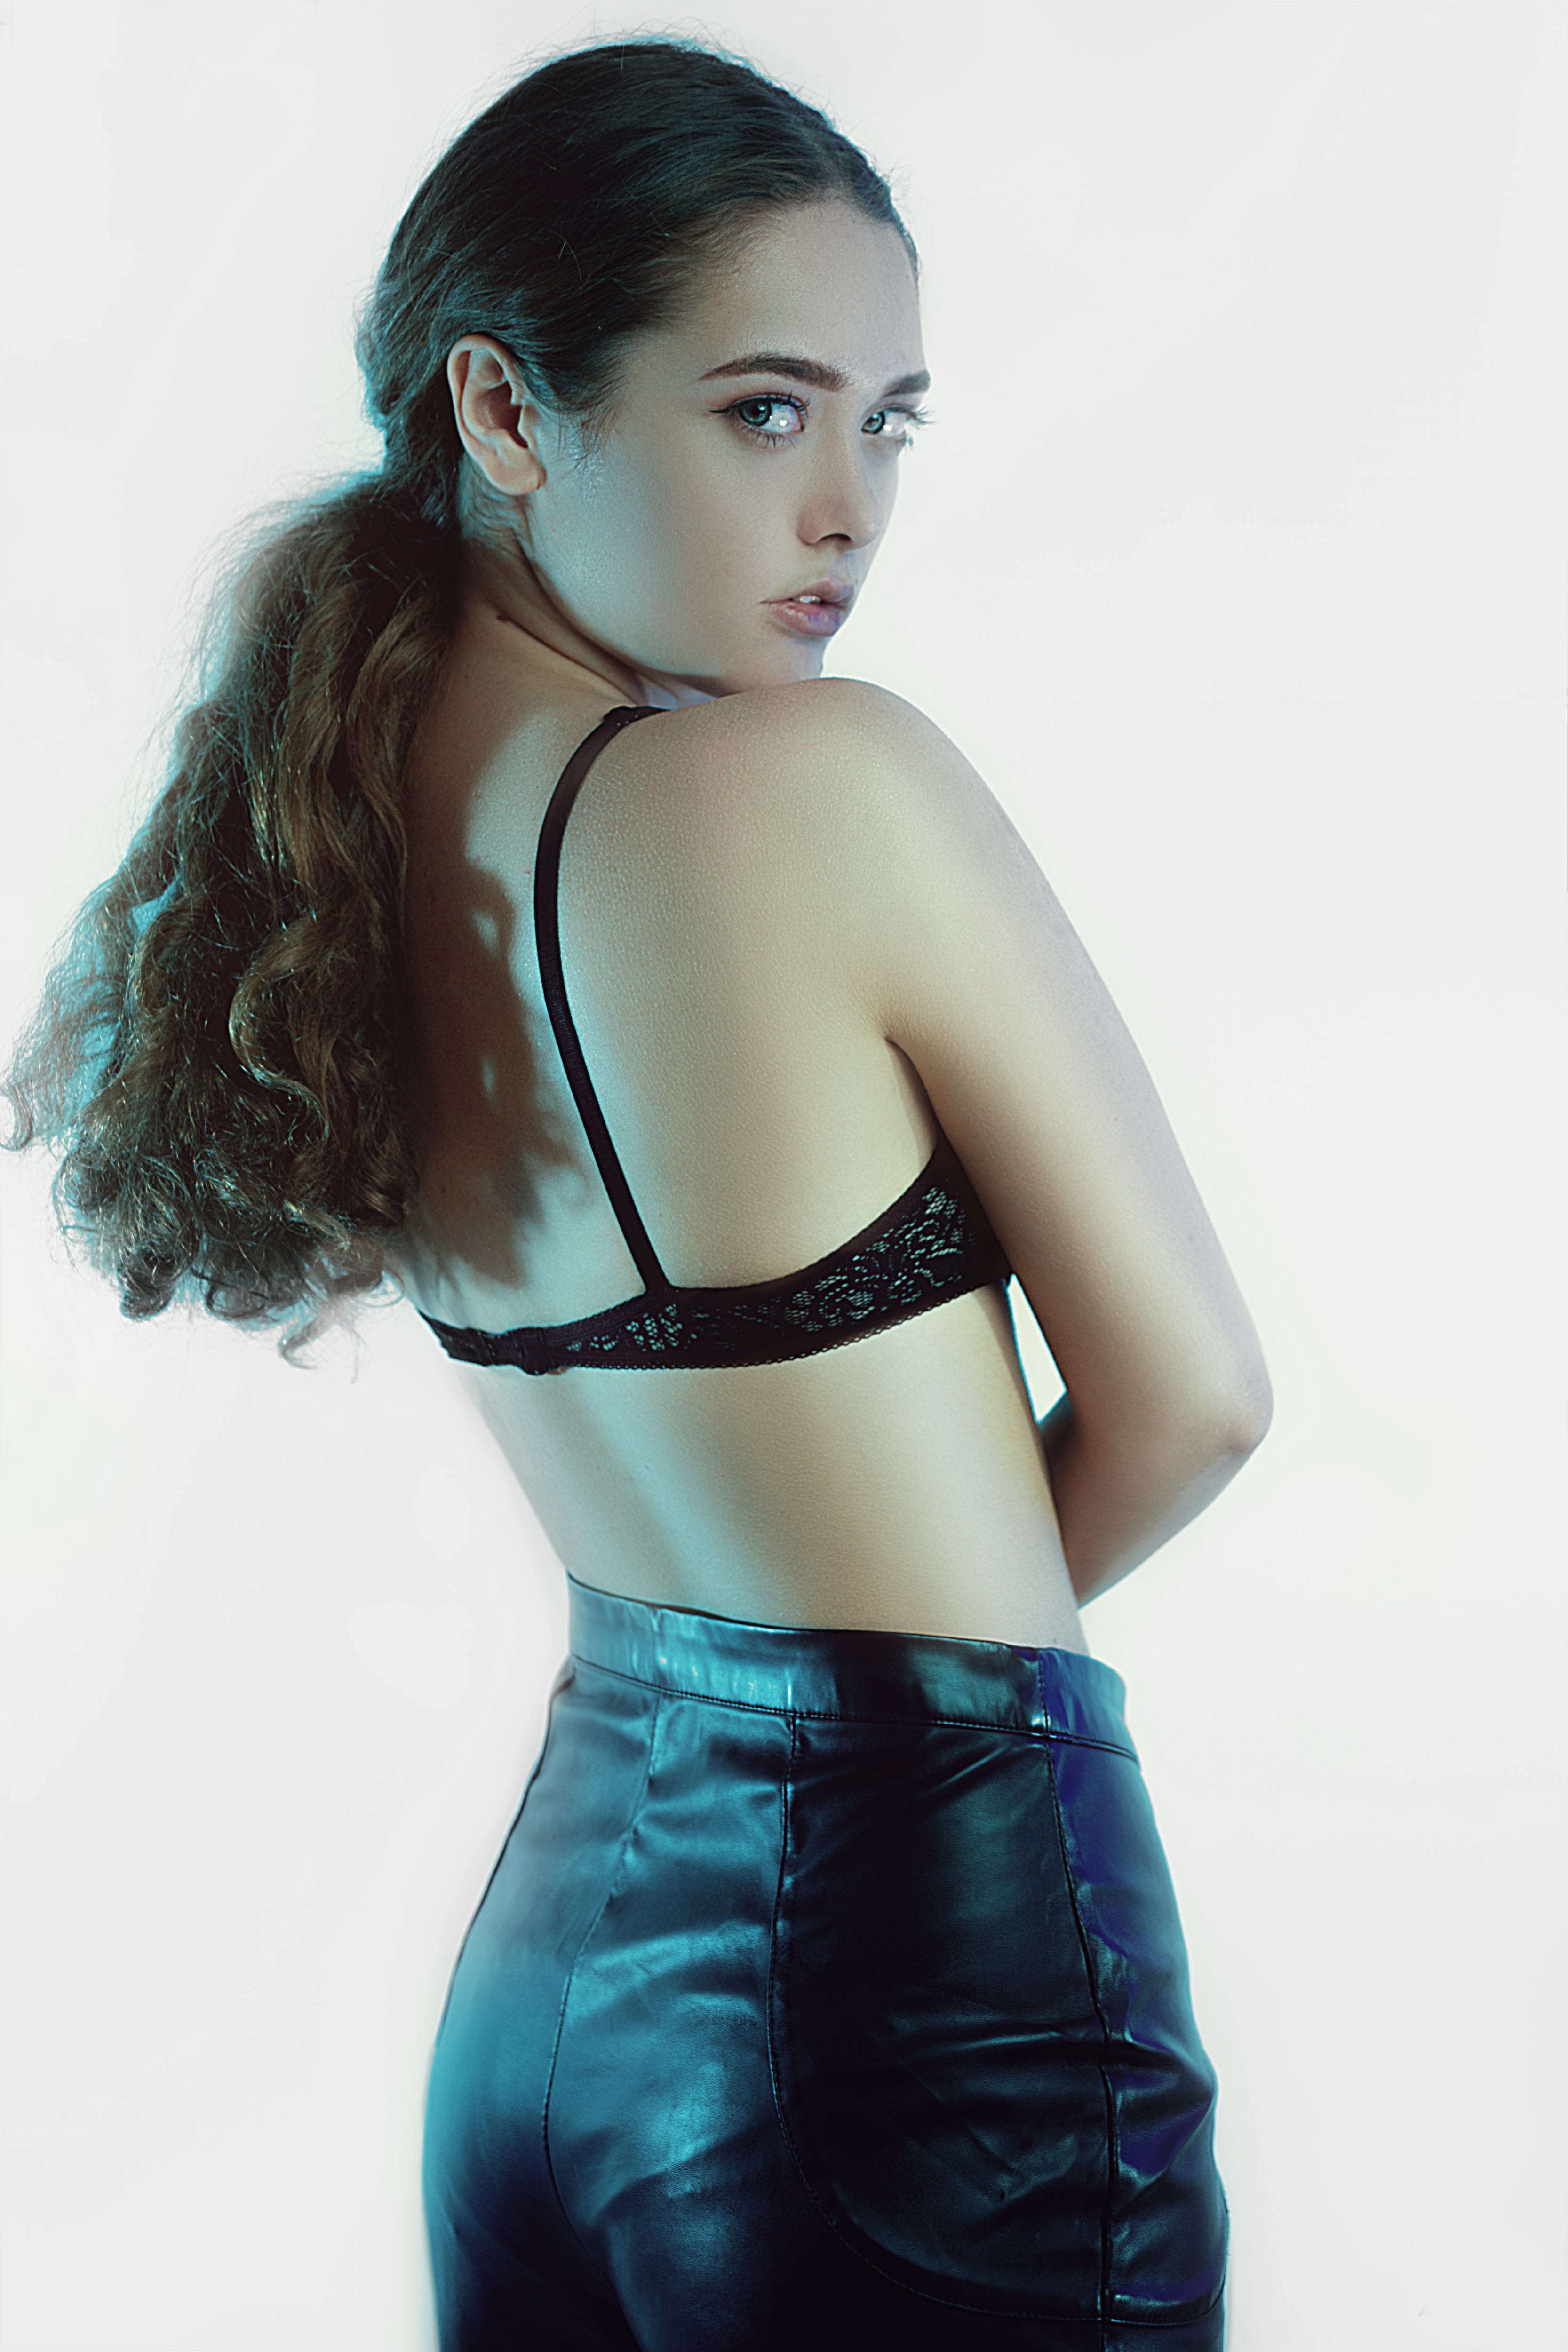
man, person, girl, woman, hair, leather, photography, view, photo, model, fashion, blue, clothing, lady, linen, behind, hairstyle, long hair, human body, black hair, textile, eyes, one, dress, neck, shorts, bright, photograph, lips, beauty, beautiful, sexy, style, image, posture, photoshoot, circuit, elegance, breast, bra, erotica, naked girl, abdomen, photo shoot, girl from behind, undressing, brown hair, female body, view from the back, art model, supermodel